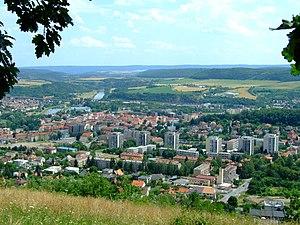
Beroun est une ville de la région de Bohême-Centrale, en Tchéquie, et le chef-lieu du district de Beroun. Sa population s'élevait à 19 641 habitants en 2020.